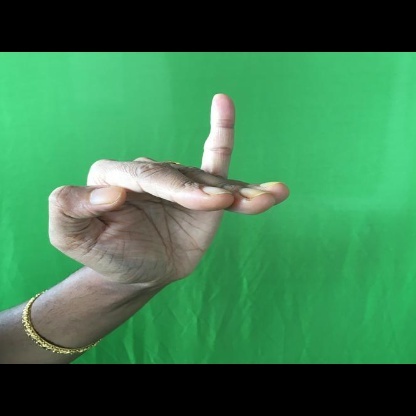
Mudra: Hamsapaksha